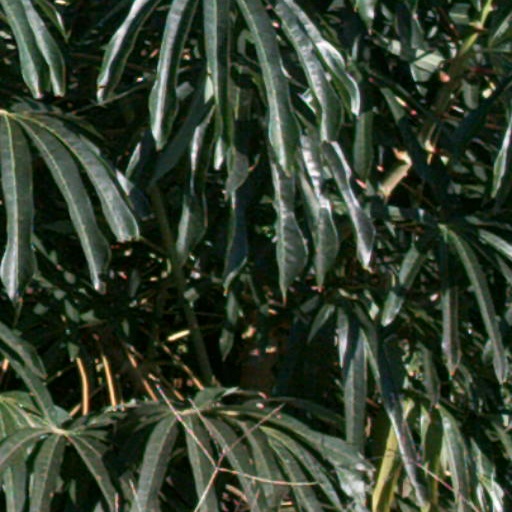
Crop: cassava